Cristoforo Negri

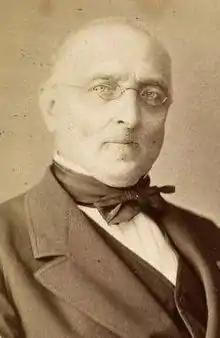

Cristoforo Negri (1809-1896) was an Italian geographer, economist and diplomat.